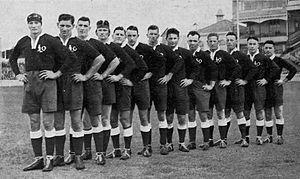
Une équipe de rugby à XIII est composée de treize joueurs ayant des postes bien définis. Six d'entre eux sont les avants, répartis en trois lignes : deux piliers et un talonneur en première ligne, deux deuxième ligne et un troisième ligne. Les sept autres sont les arrières avec une charnière composée du demi de mêlée et du demi d'ouverture, deux centres, deux ailiers et un arrière.